Morton Prince

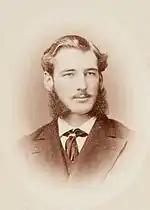
Prince c1875

He married Fannie Lithgow Payson, daughter of Arthur Lithgow Payson and Claire Endicott Peabody. They had at least two children, Claire Morton Prince, born about 1885, and Morton Peabody Prince, born August 6, 1888.